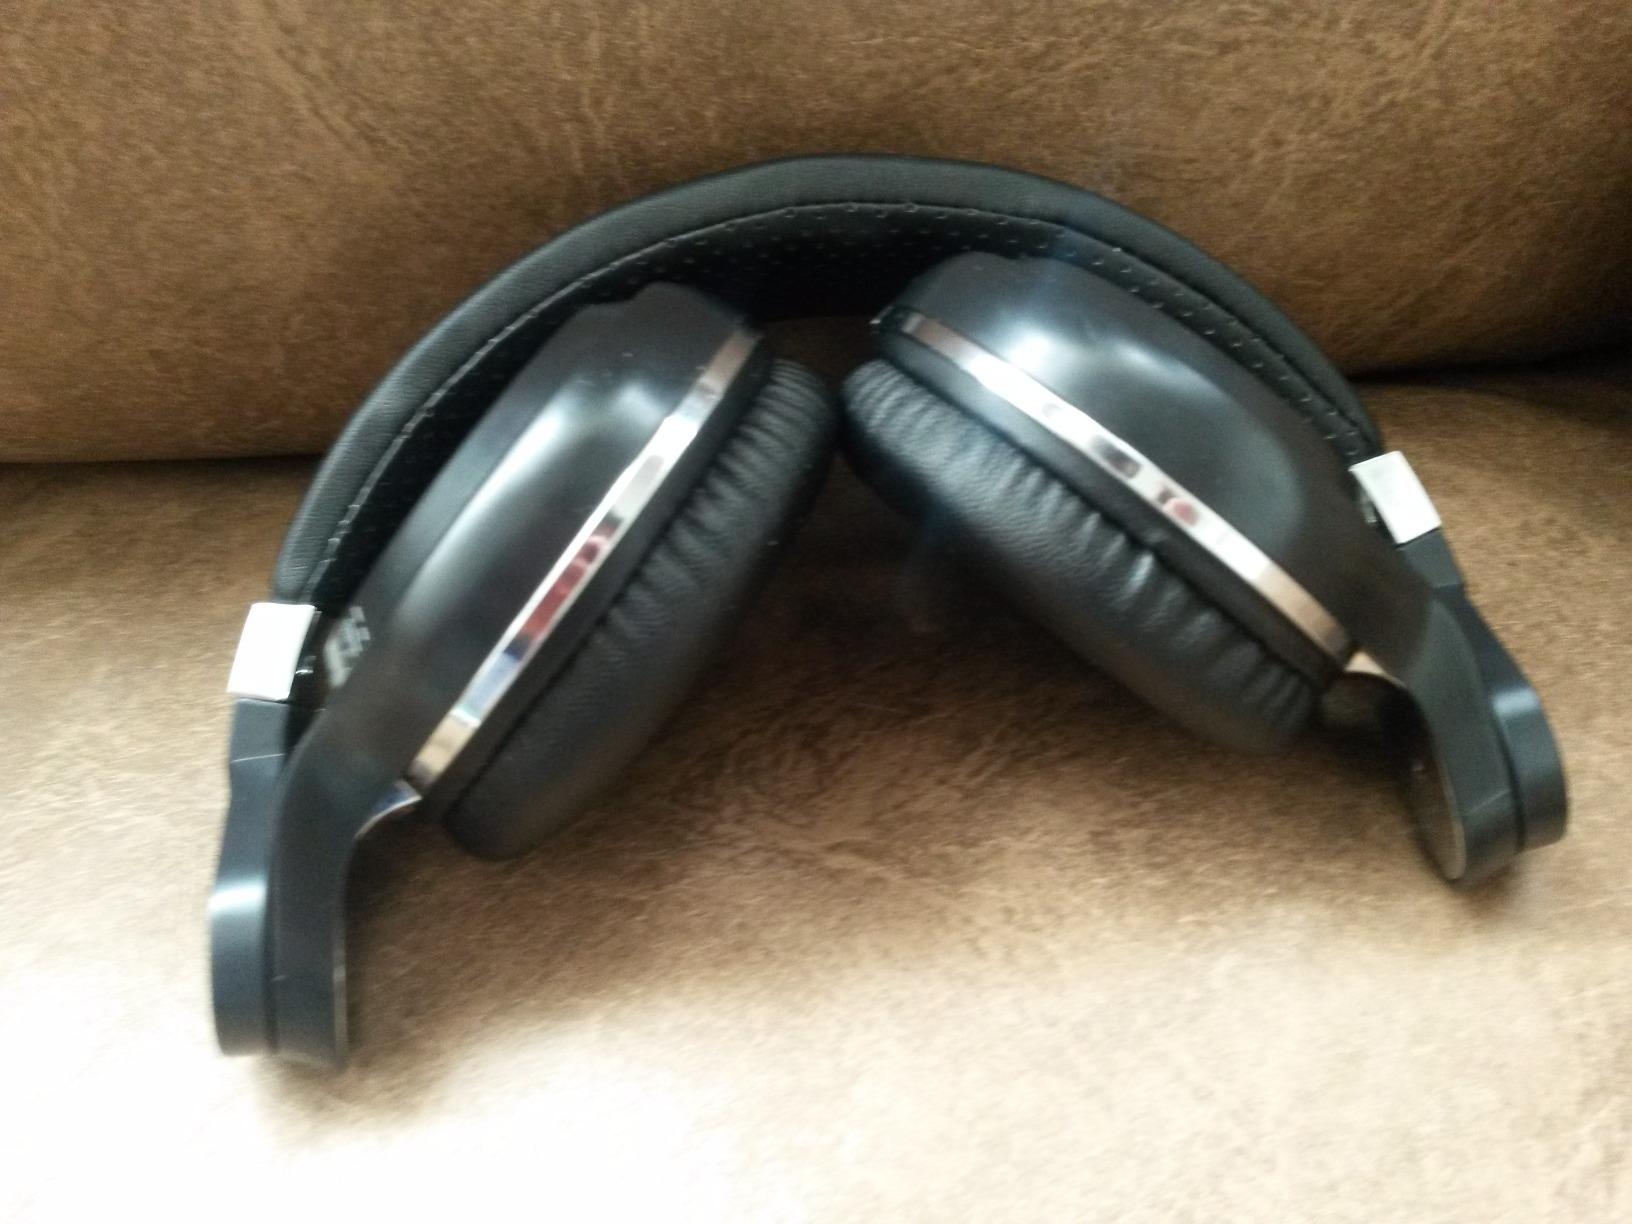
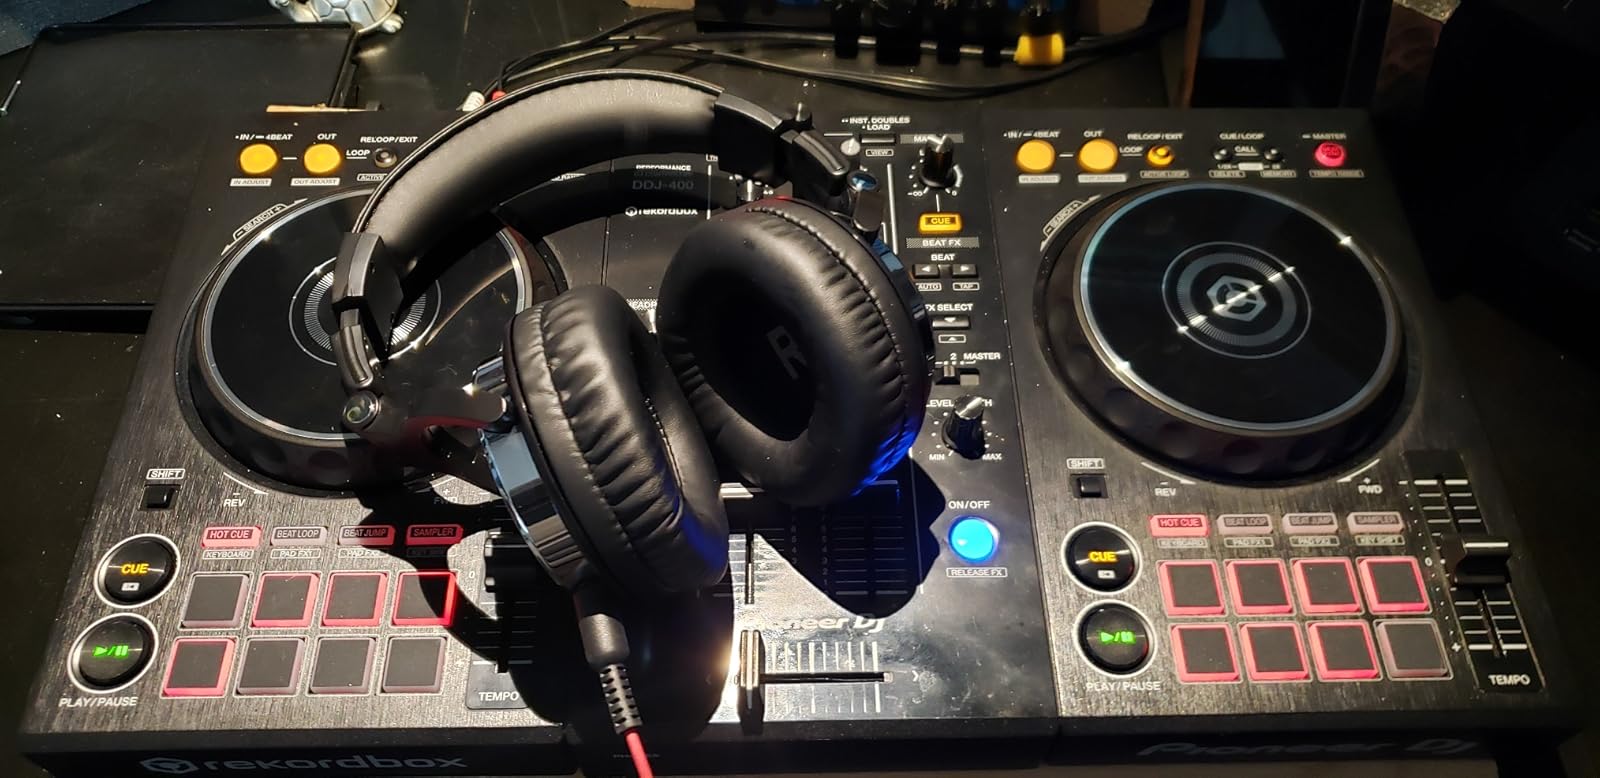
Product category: headphones
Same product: no